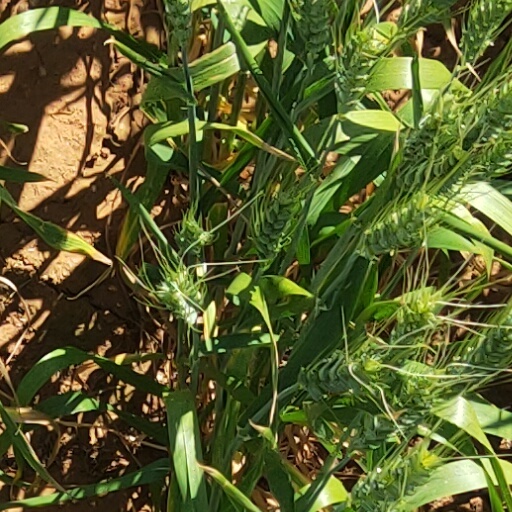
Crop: wheat